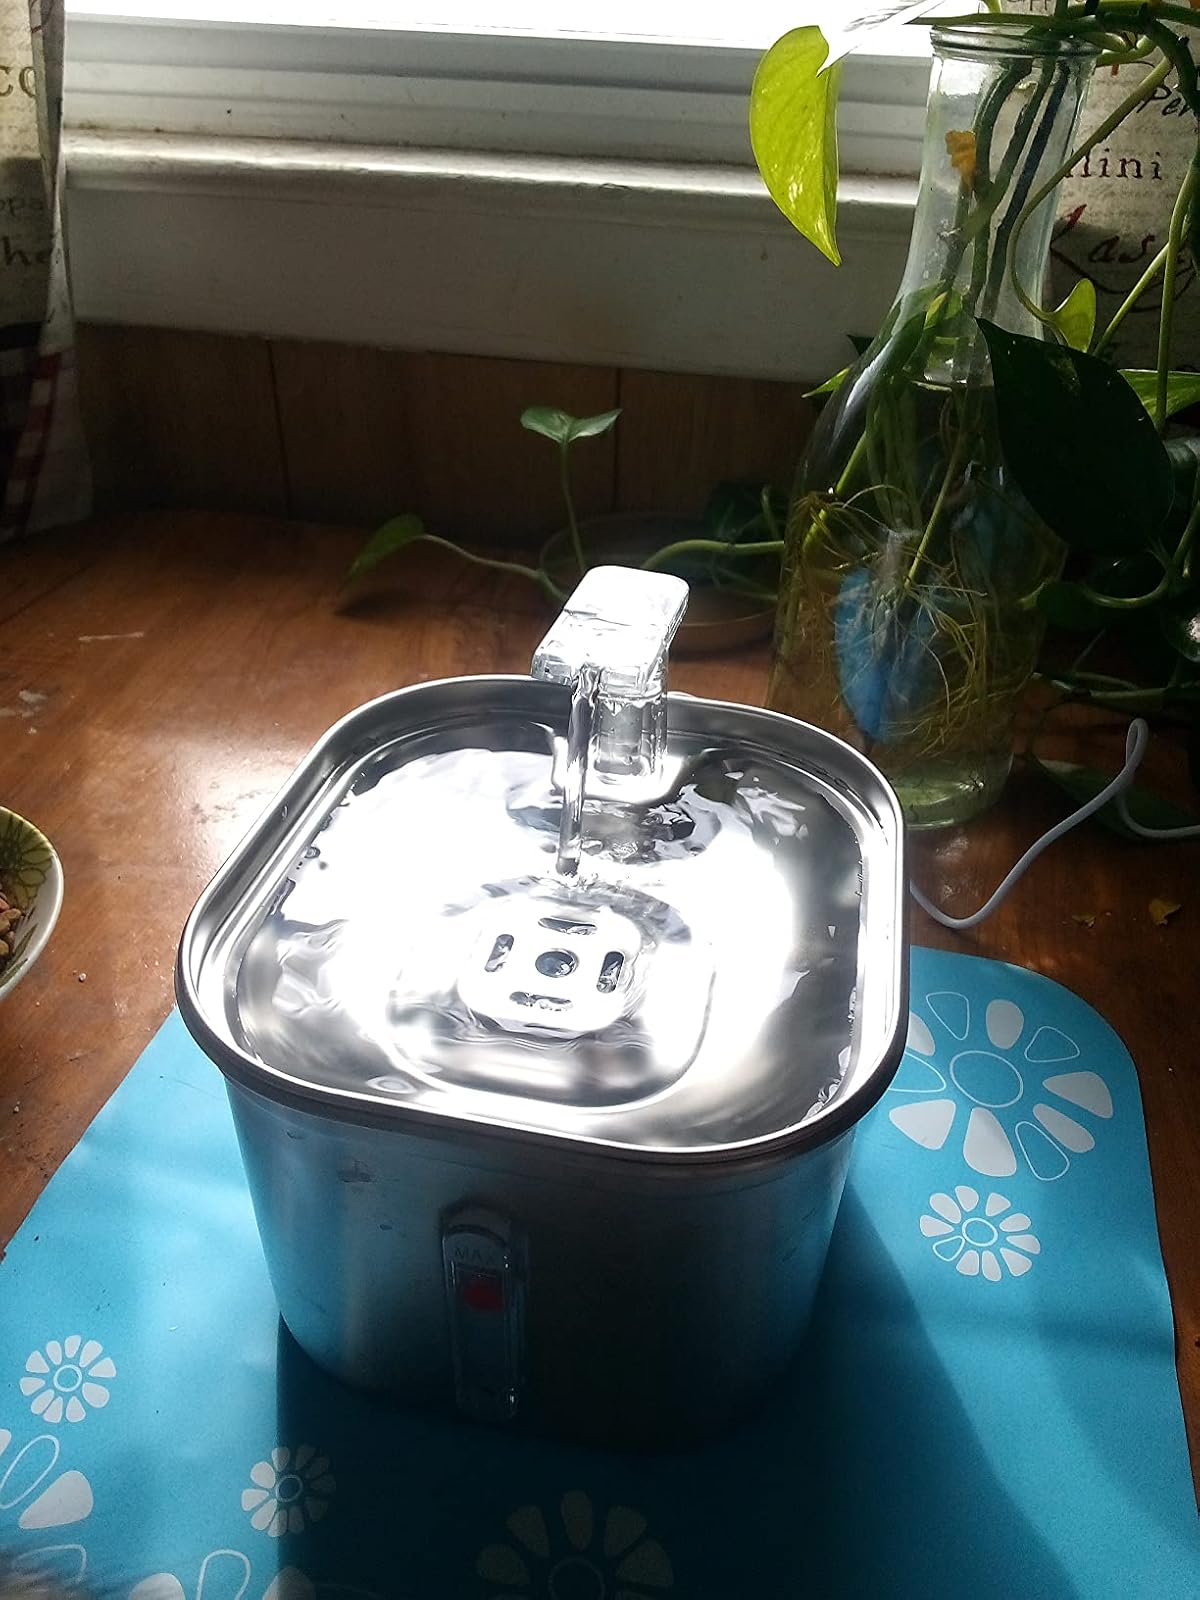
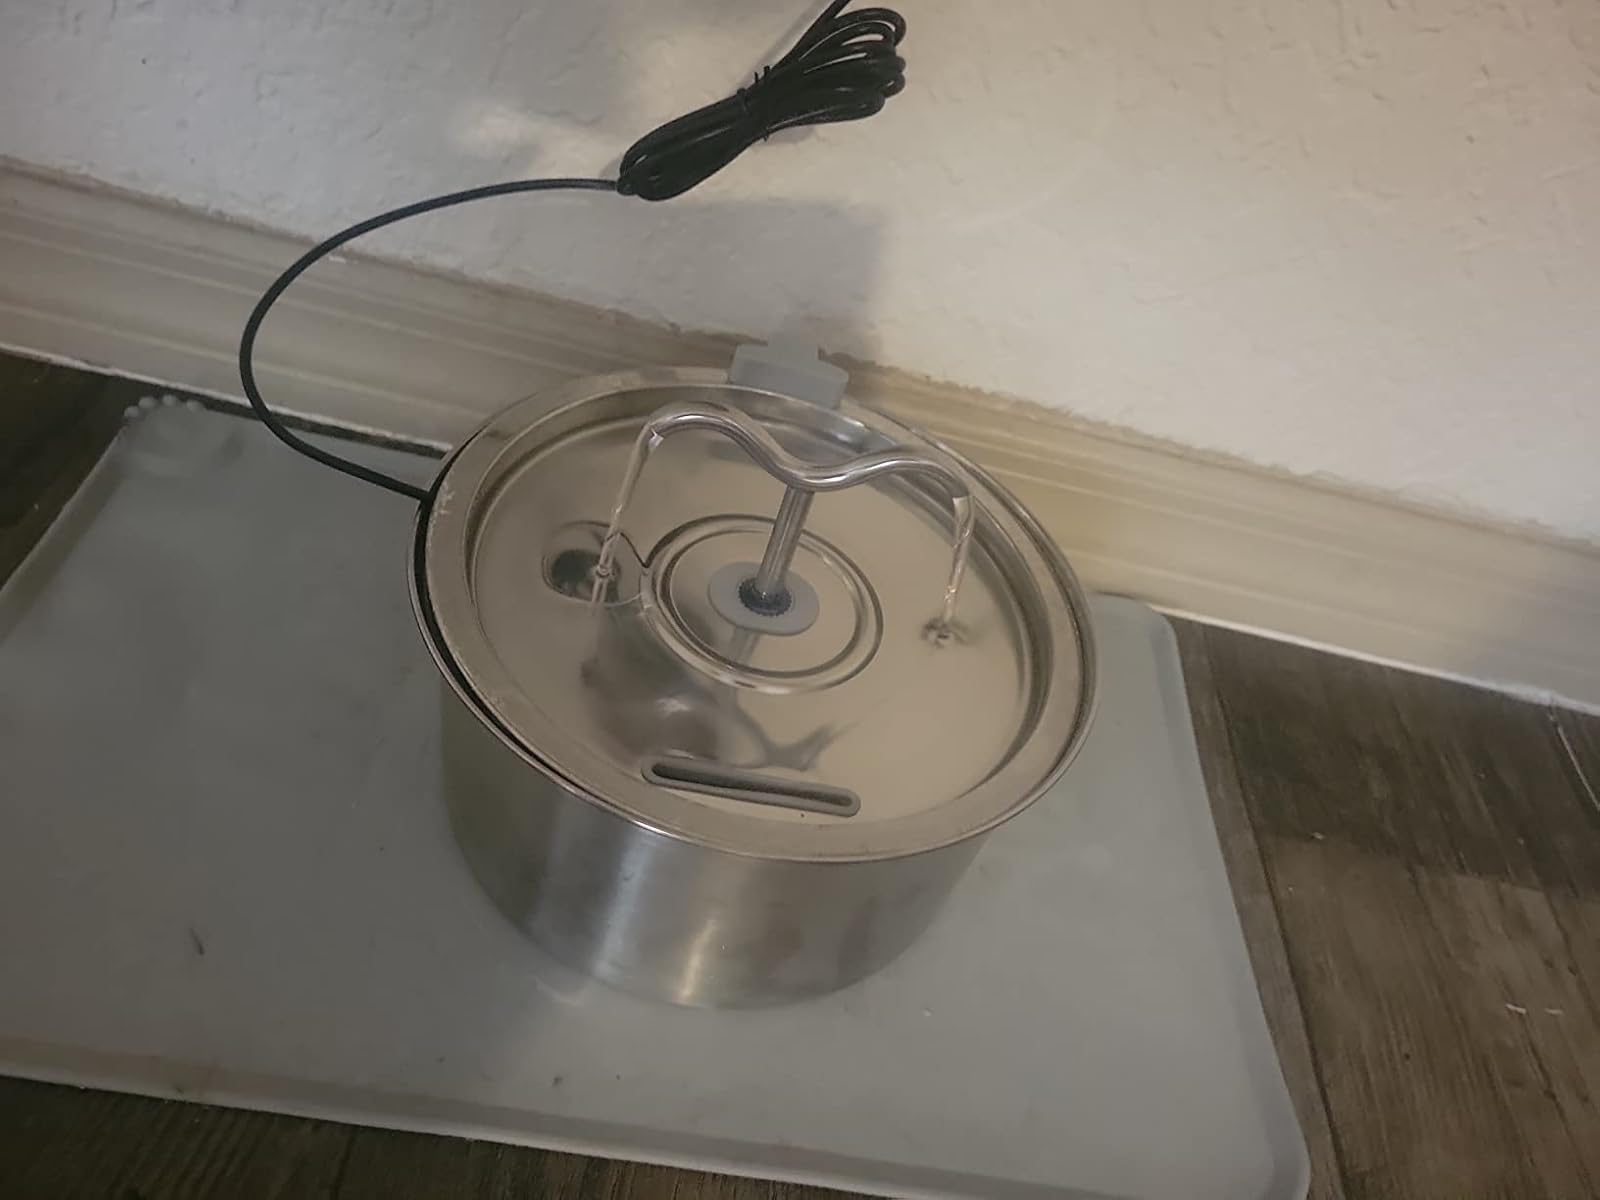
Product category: items_bowl
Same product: no